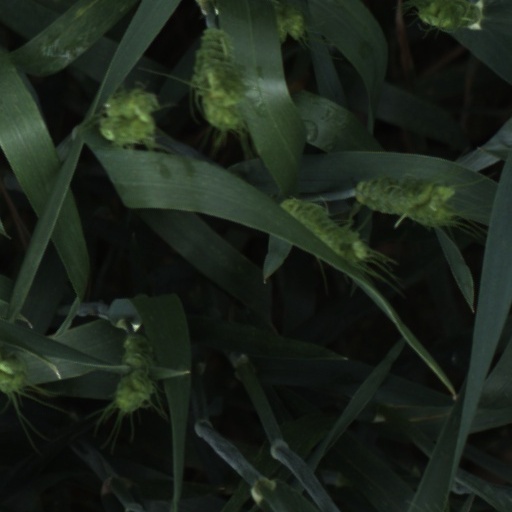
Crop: wheat